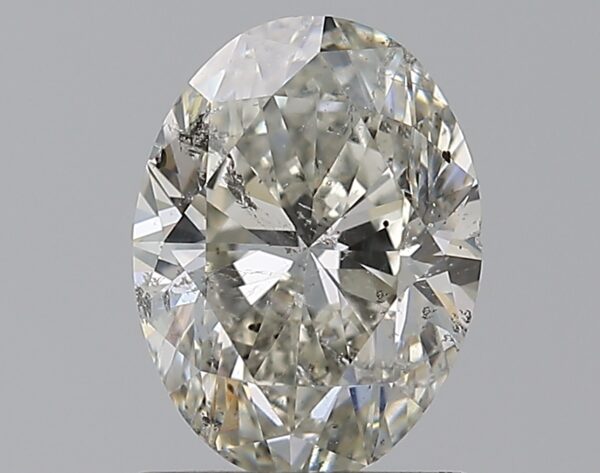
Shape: oval
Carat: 1
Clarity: SI2
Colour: H
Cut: VG
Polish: VG
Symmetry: VG
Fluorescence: SL
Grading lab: IGI
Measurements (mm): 7.48 x 5.58 x 3.59